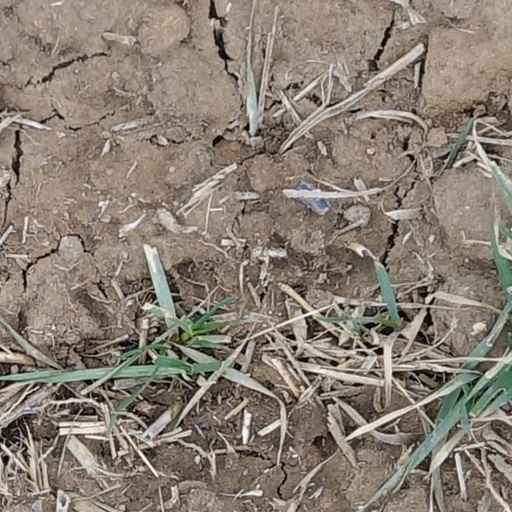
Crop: wheat